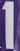
Number: 1